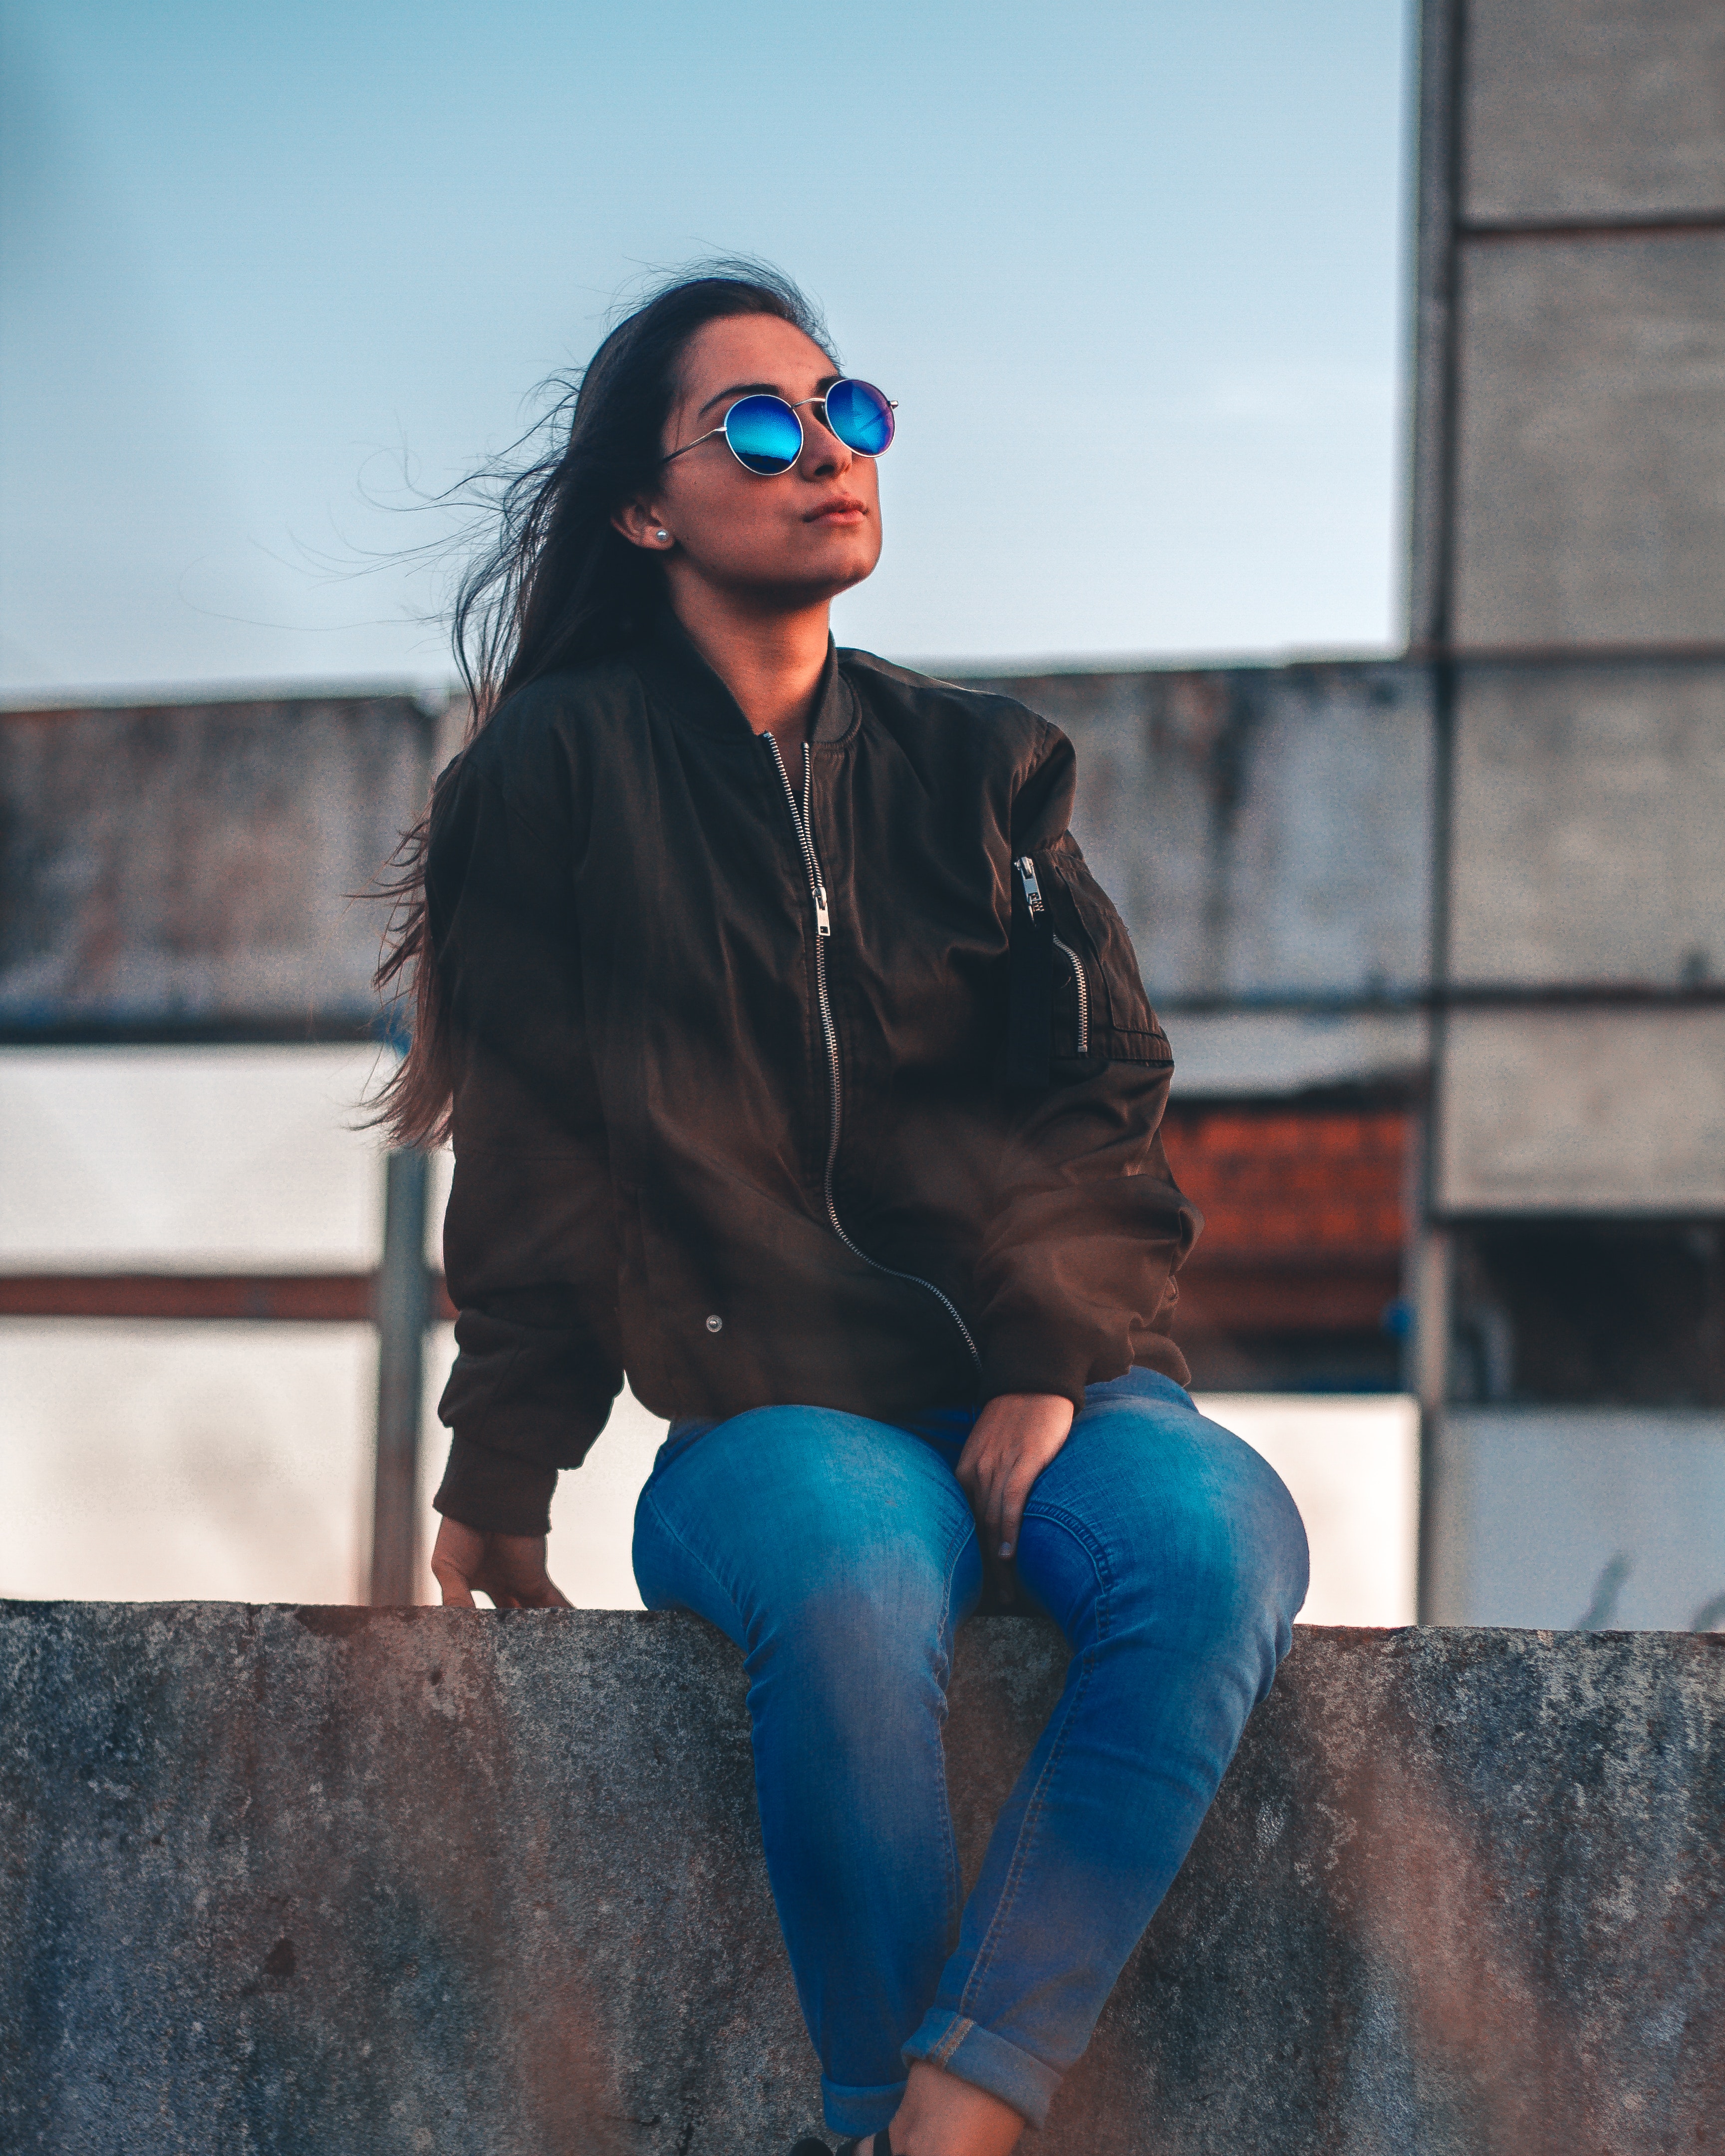
blue, jeans, denim, sunglasses, beauty, girl, jacket, vision care, eyewear, standing, outerwear, textile, fashion, glasses, cool, fun, sitting, tights, shoe, electric blue, long hair, trousers, headgear, material, winter, leather jacket, fur, top, leggings, pattern